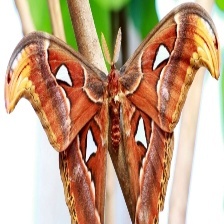
Species: ATLAS MOTH